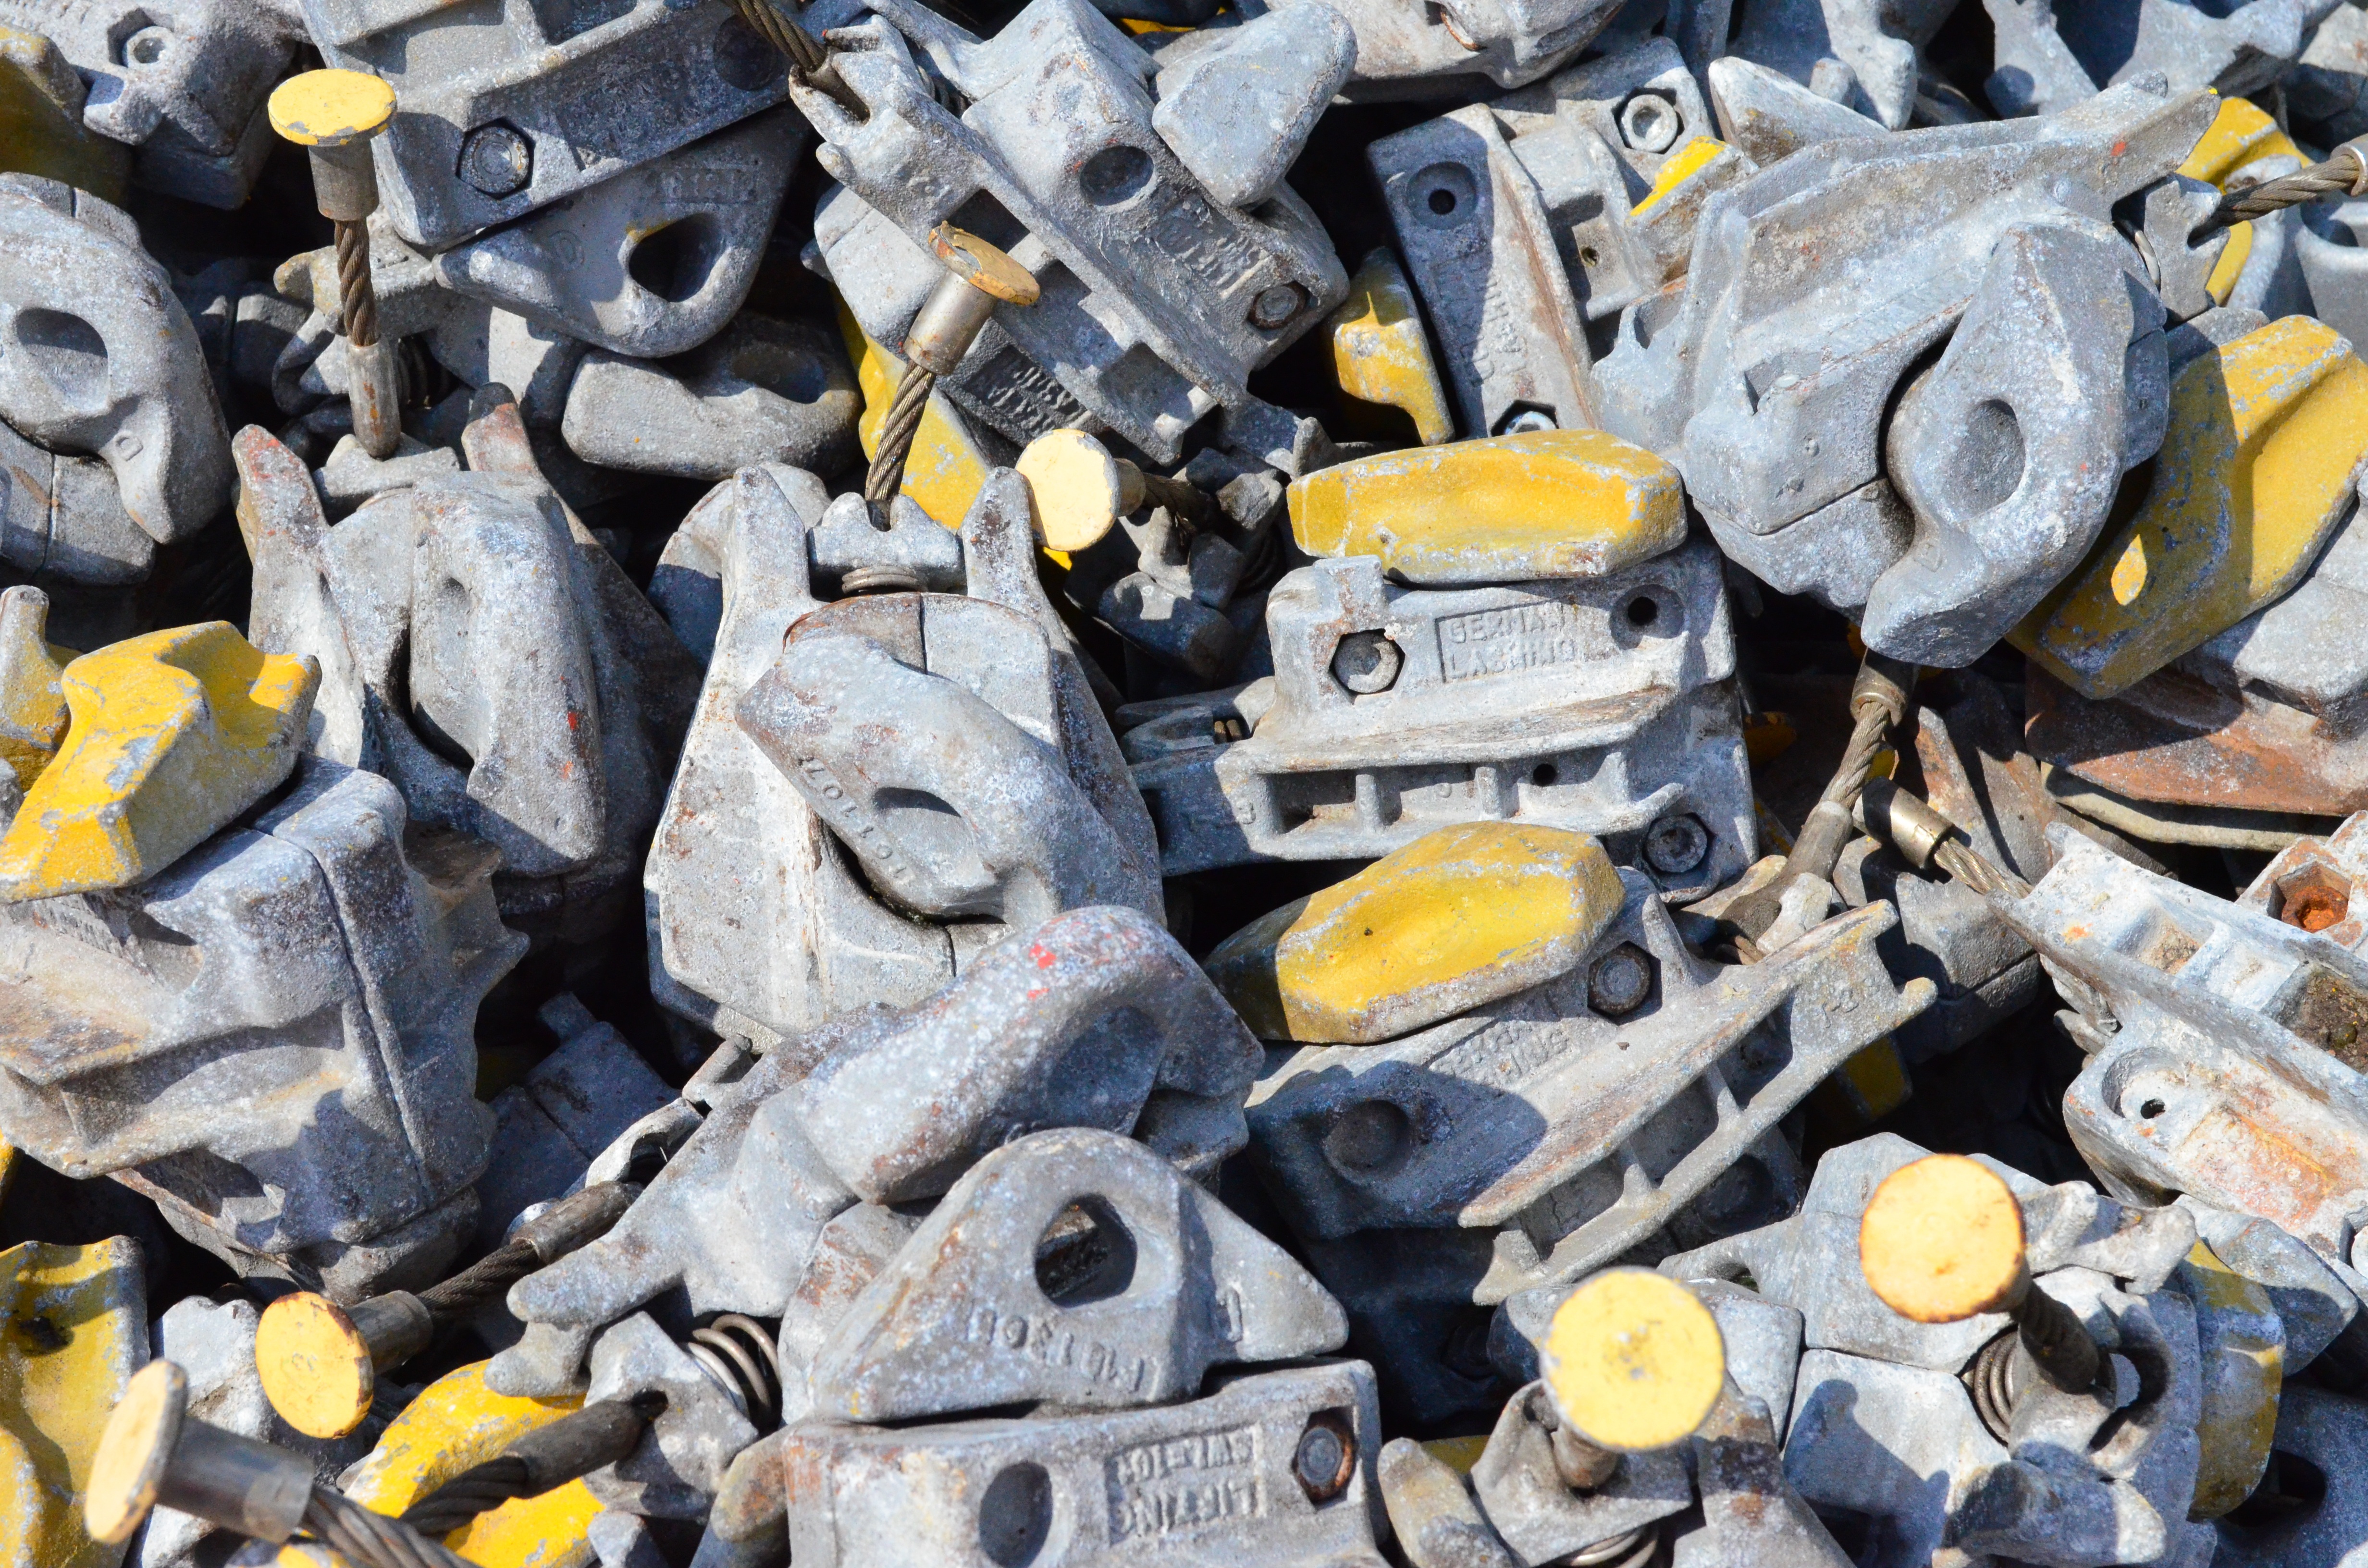
vehicle, metal, material, rubble, pin, waste, locks, scrap, twist locks, container locking pins, lashing material, containerlaschings